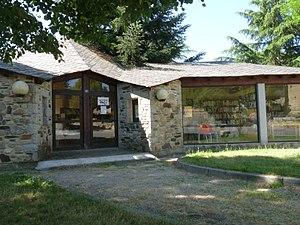
Bibliothèque municipale, Estavar, Pyrénées-Orientales, France
Estavar est une commune française située dans le département des Pyrénées-Orientales, en région Occitanie.